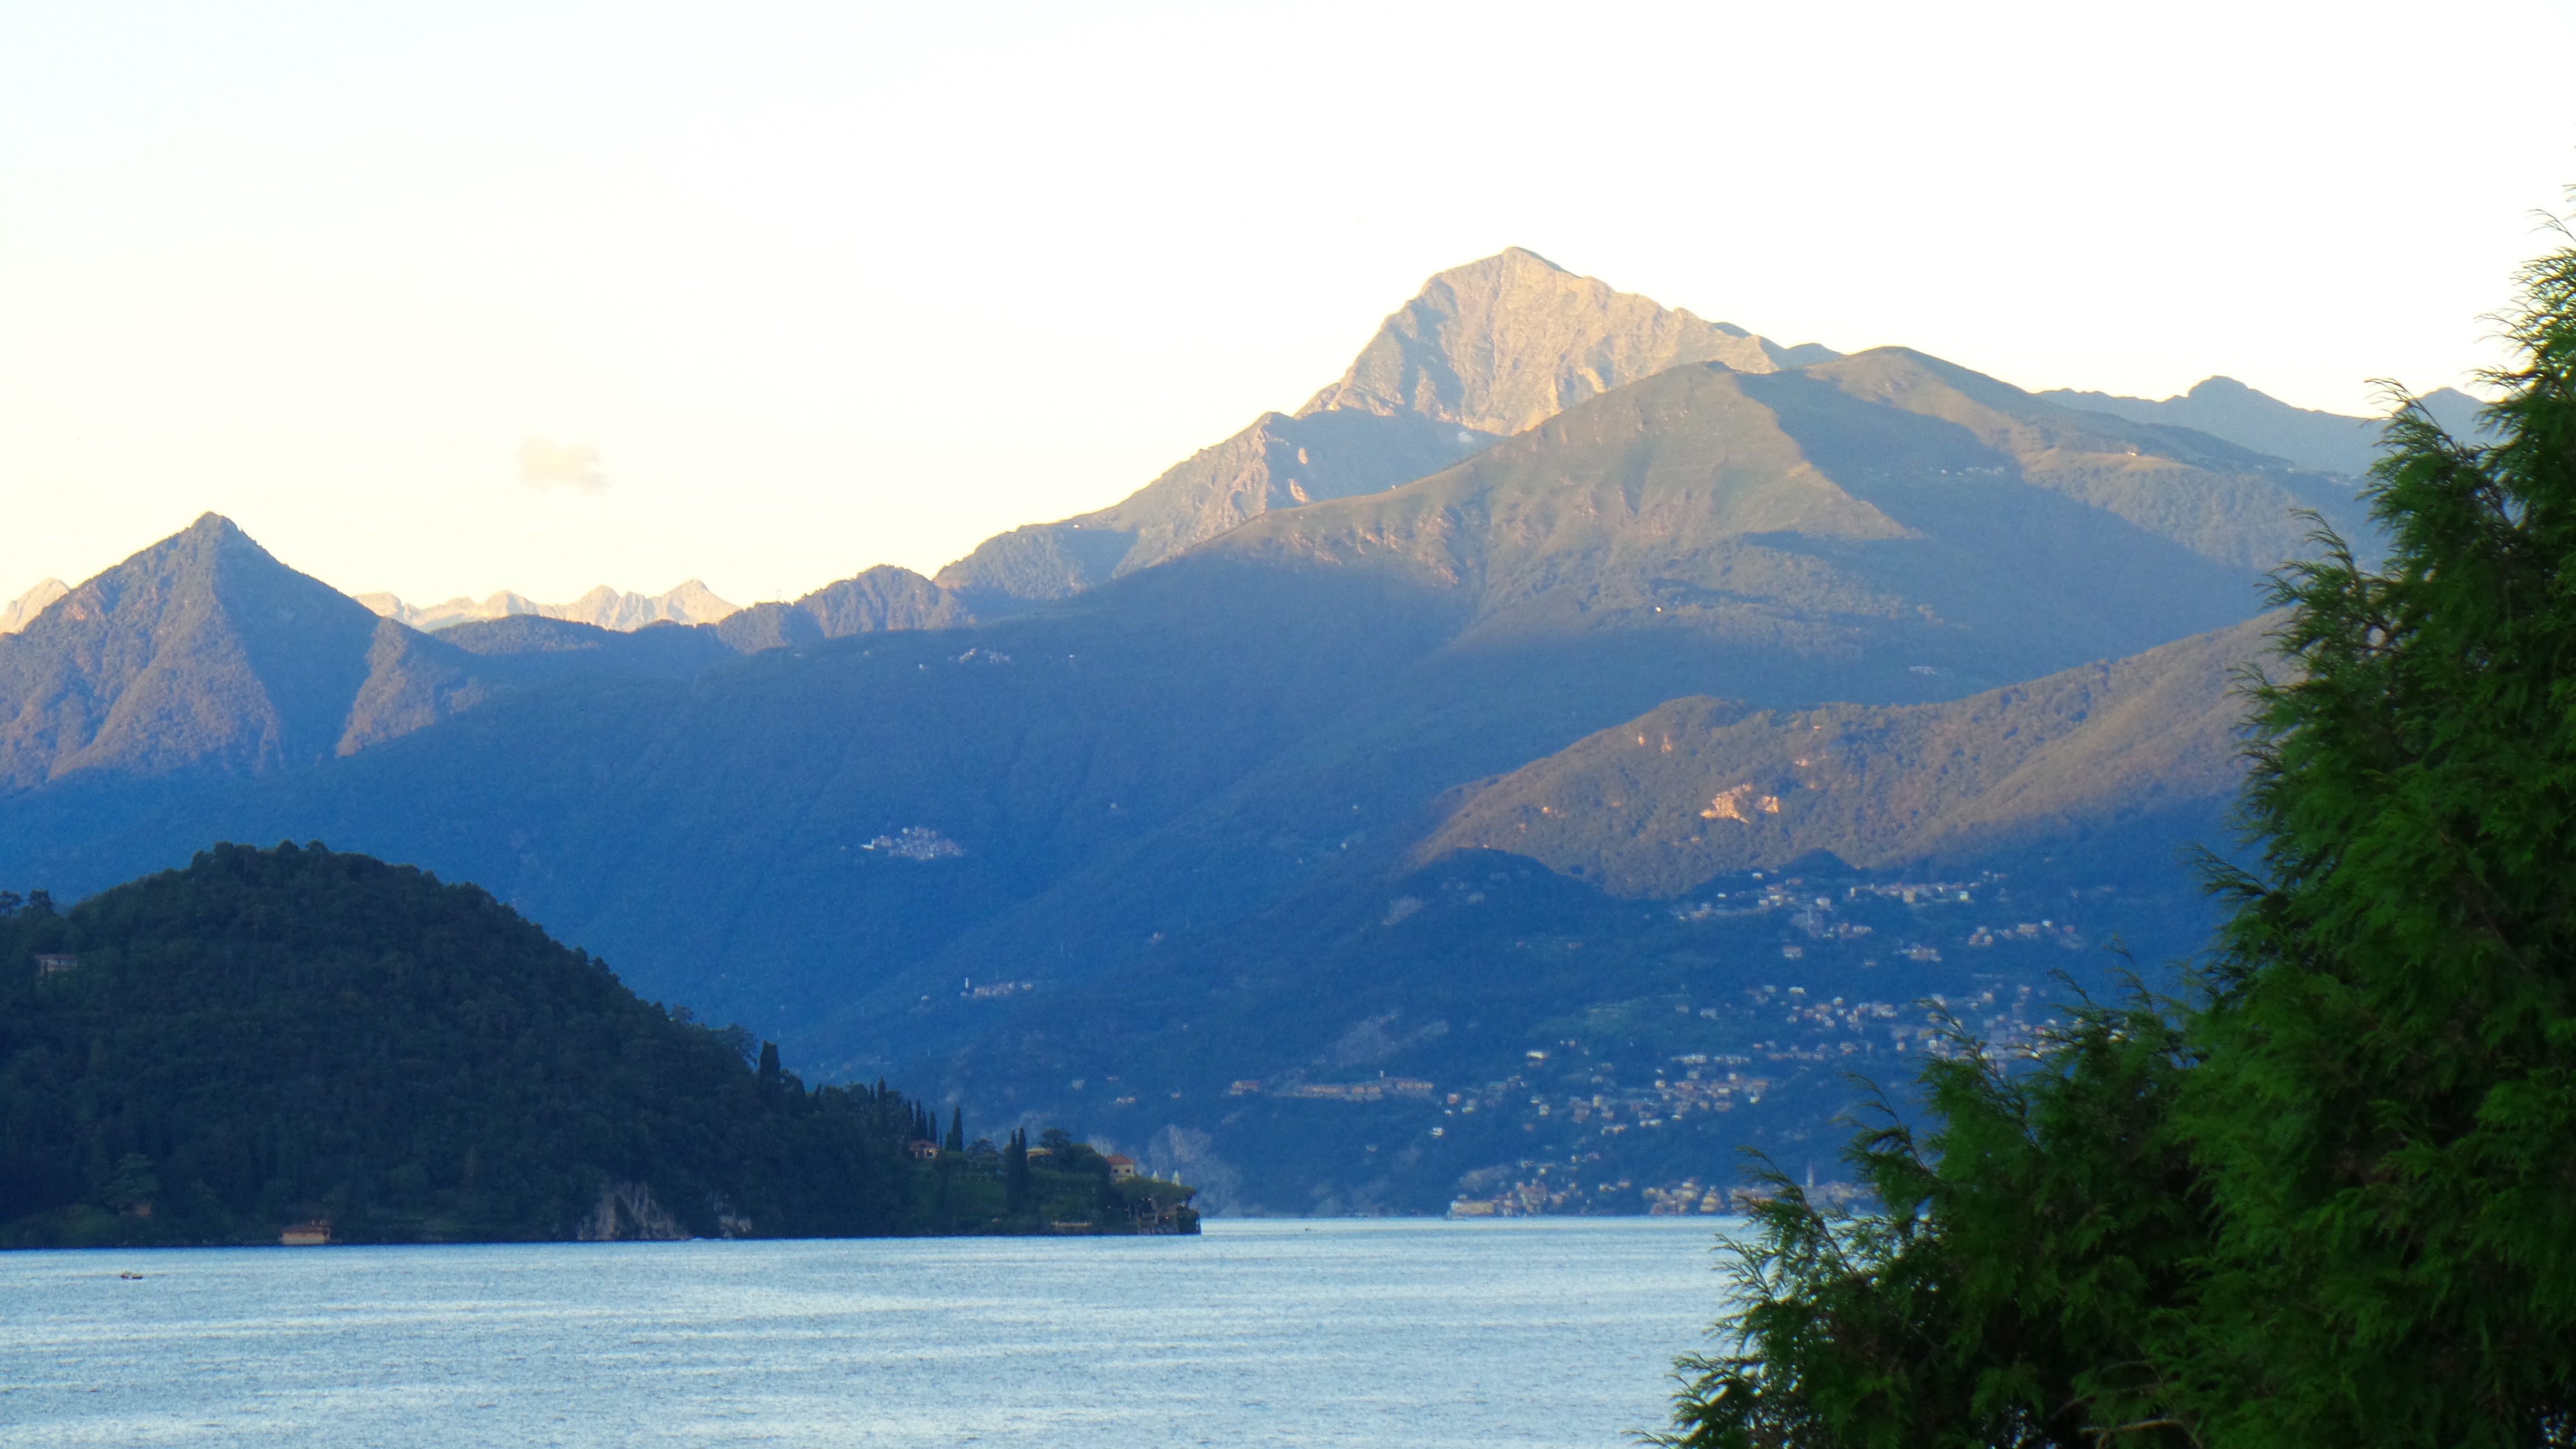
wilderness, mountain, lake, valley, mountain range, fjord, mountains, alps, plateau, mood, loch, landform, geographical feature, mountainous landforms, glacial landform